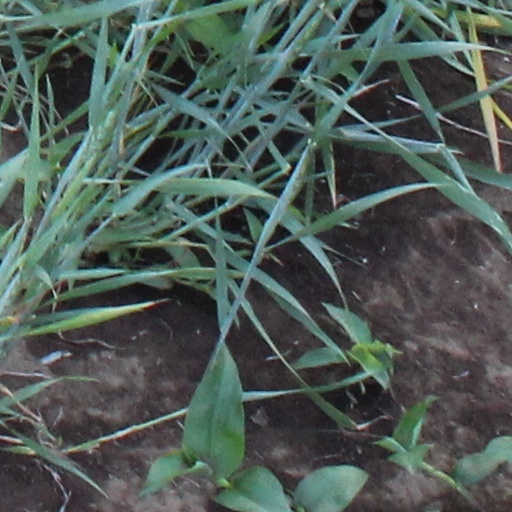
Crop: wheat